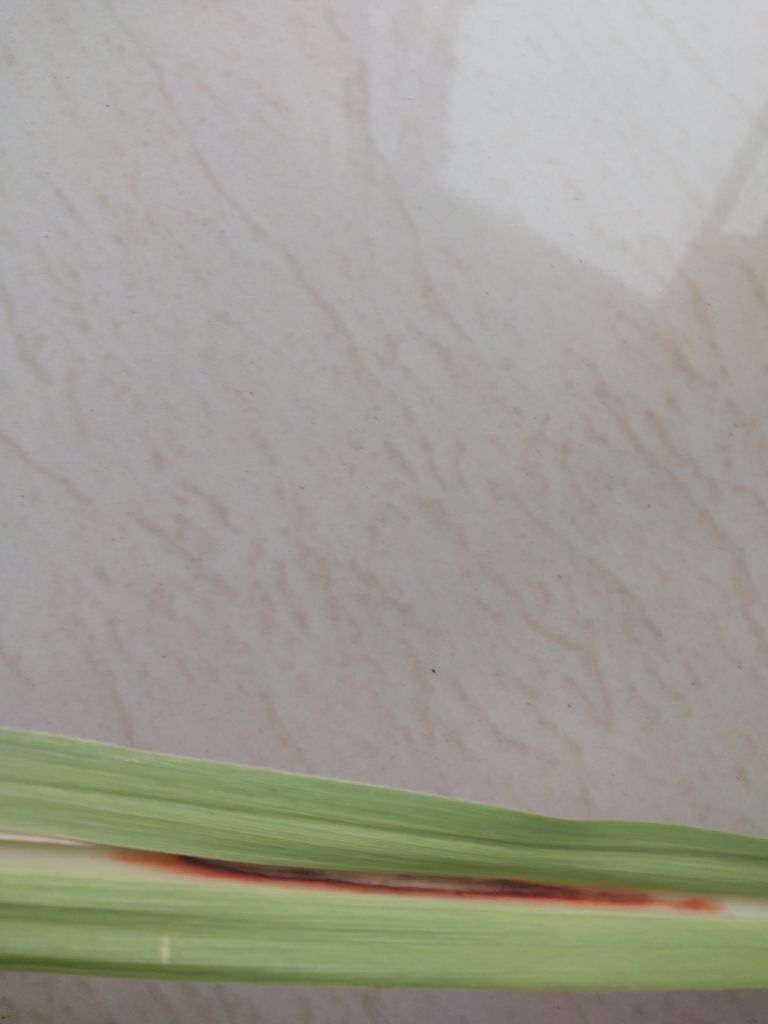
Label: Brown Spot